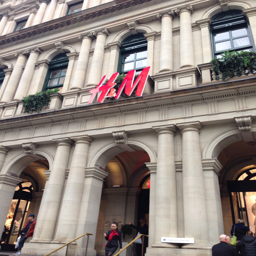
h and person in a beautiful restored building